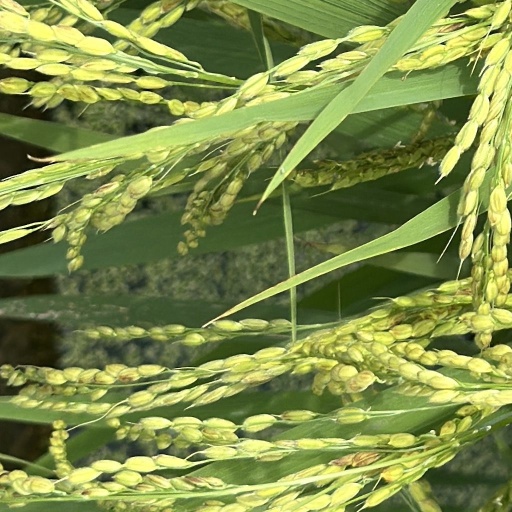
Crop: rice